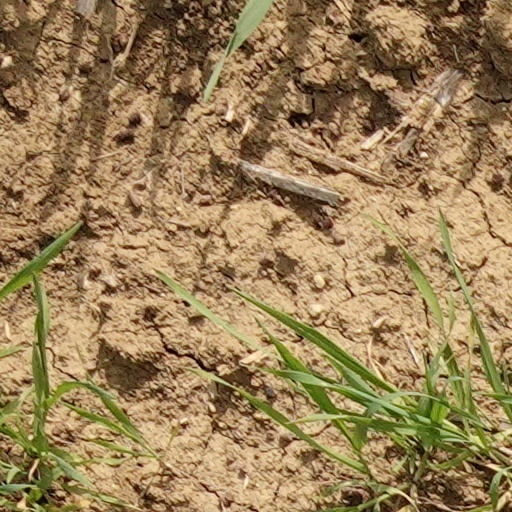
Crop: wheat